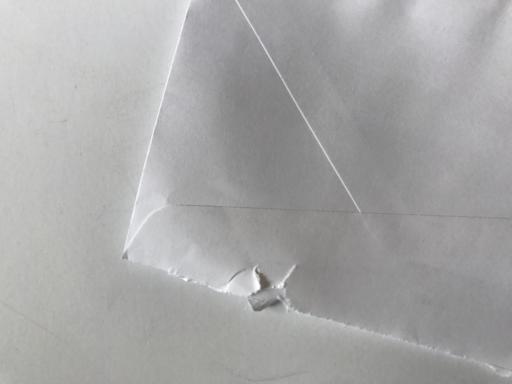
Label: paper